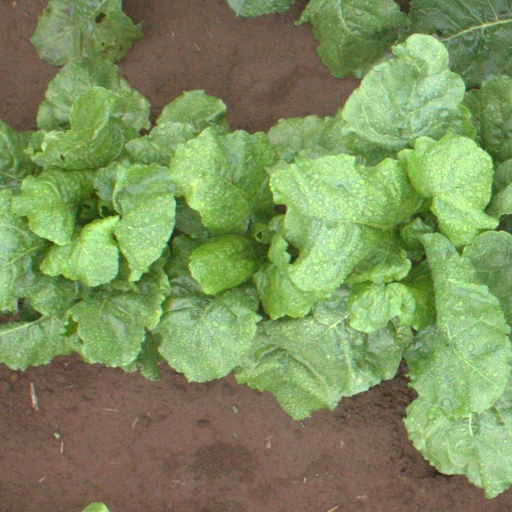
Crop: sugar beet